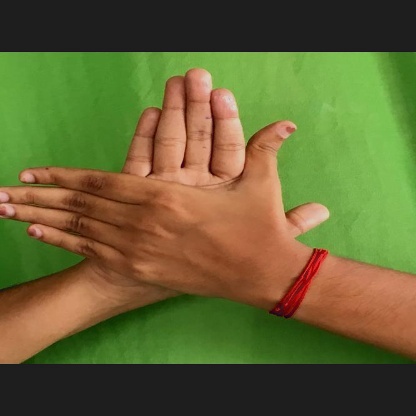
Mudra: Chakra